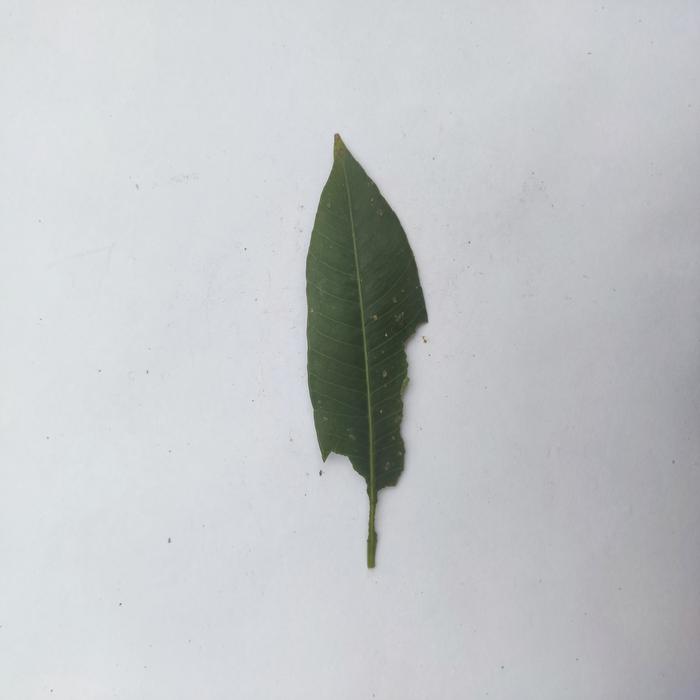
Crop: Hog Plum
Leaf condition: Caterpillars_Infestation